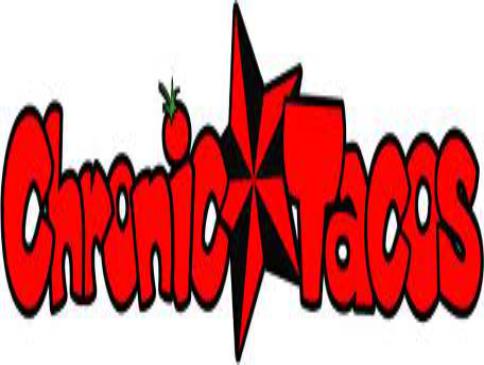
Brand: Chronic Tacos-2
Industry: Food